Answer in natural language. Which point is closer to the camera taking this photo, point A  or point B? Choose between the following options: B or A
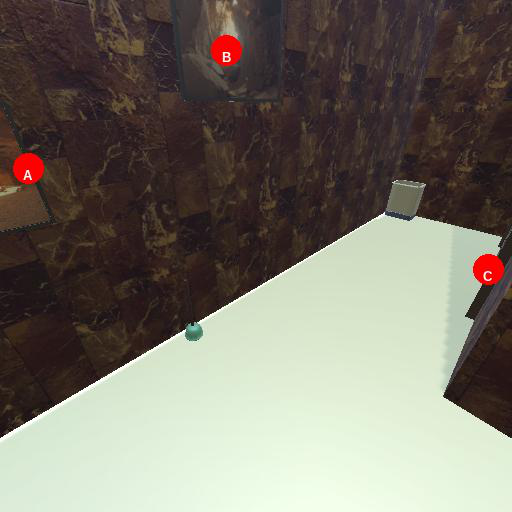
<answer>A</answer>